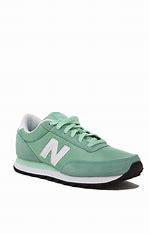
Brand: New
Model: Balance Classics